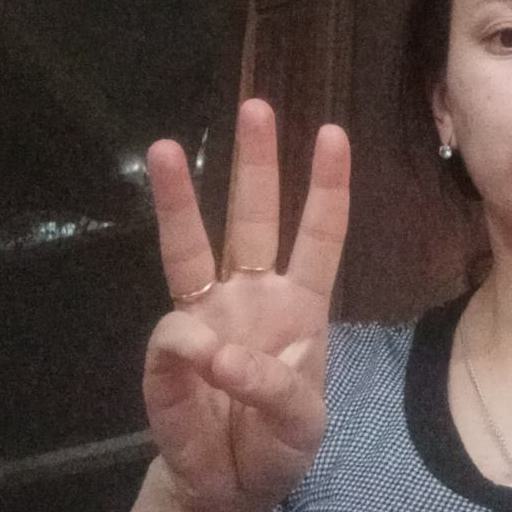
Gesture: three